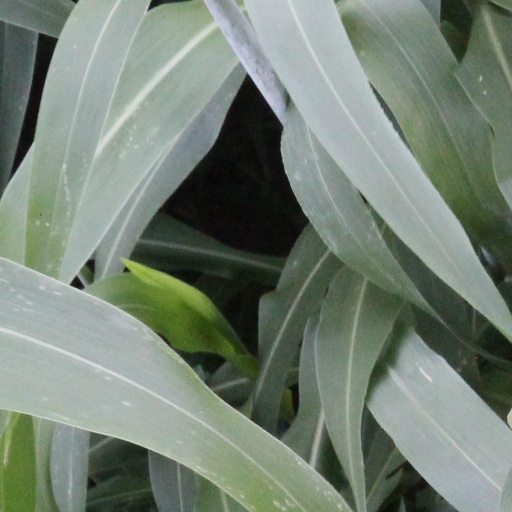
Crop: sorghum